Tōkaidō Main Line

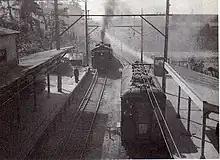
Mukogawa Station in 1944, note the dual-gauge track (see Nishinomiya Station)

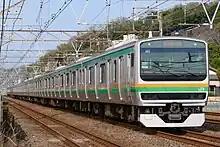
JR East E231-1000 series

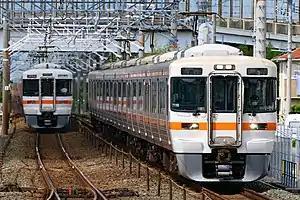
JR Central 313 series

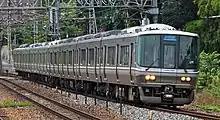
JR West 223-2000 series

In addition to standard local, rapid, and special rapid service trains, the Tōkaidō Main Line also hosts a number of limited express services.